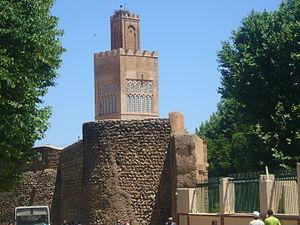
L’expression art hafside, zianide et mérinide désigne la production artistique qui a lieu au Maghreb sous ces trois dynasties, c’est-à-dire du XIIIᵉ au XVIᵉ siècle. Elle tient principalement en une importante architecture.
L'Algérie ; et arabe algérien : الدزاير, الجازاير ou لدزاير ; en tamazight et tifinagh ⴷⵣⴰⵢⵔ est un pays d’Afrique du Nord faisant partie du Maghreb. Depuis 1962, elle est nommée en forme longue République algérienne démocratique et populaire, abrégée en RADP. Sa capitale est Alger, la ville la plus peuplée du pays, dans le Nord, sur la côte méditerranéenne.
La bataille de Tlemcen ou siège de Tlemcen de 1518 est une bataille opposant Arudj Barberousse, portant le titre de sultan d'Alger, aux partisans des Zianides du sultan de Tlemcen Moulay Abou Hammou et aux troupes espagnoles du gouverneur d'Oran, le Marquis de Comarès envoyé par Charles Quint pour rétablir leur allié sur le trône. Il faudra attendre 30 ans pour que les Zianides, cette fois-ci alliés aux Ottomans, reprennent la ville.